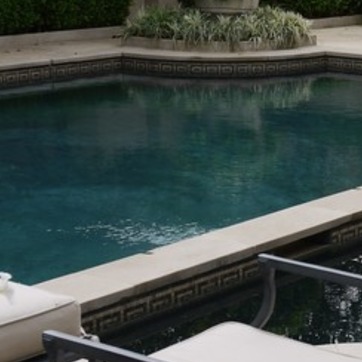
Material: water